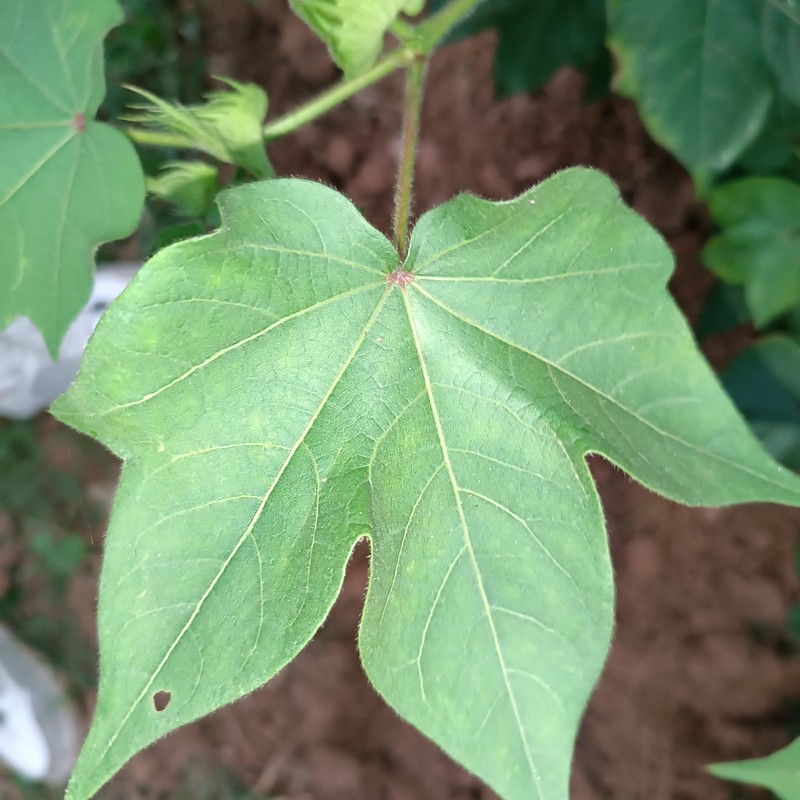
Label: Healthy Leaf